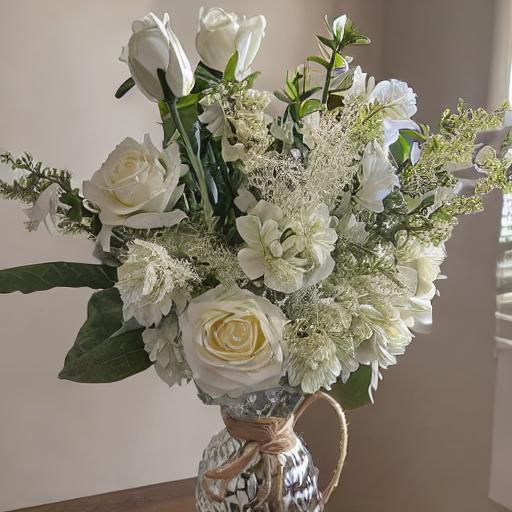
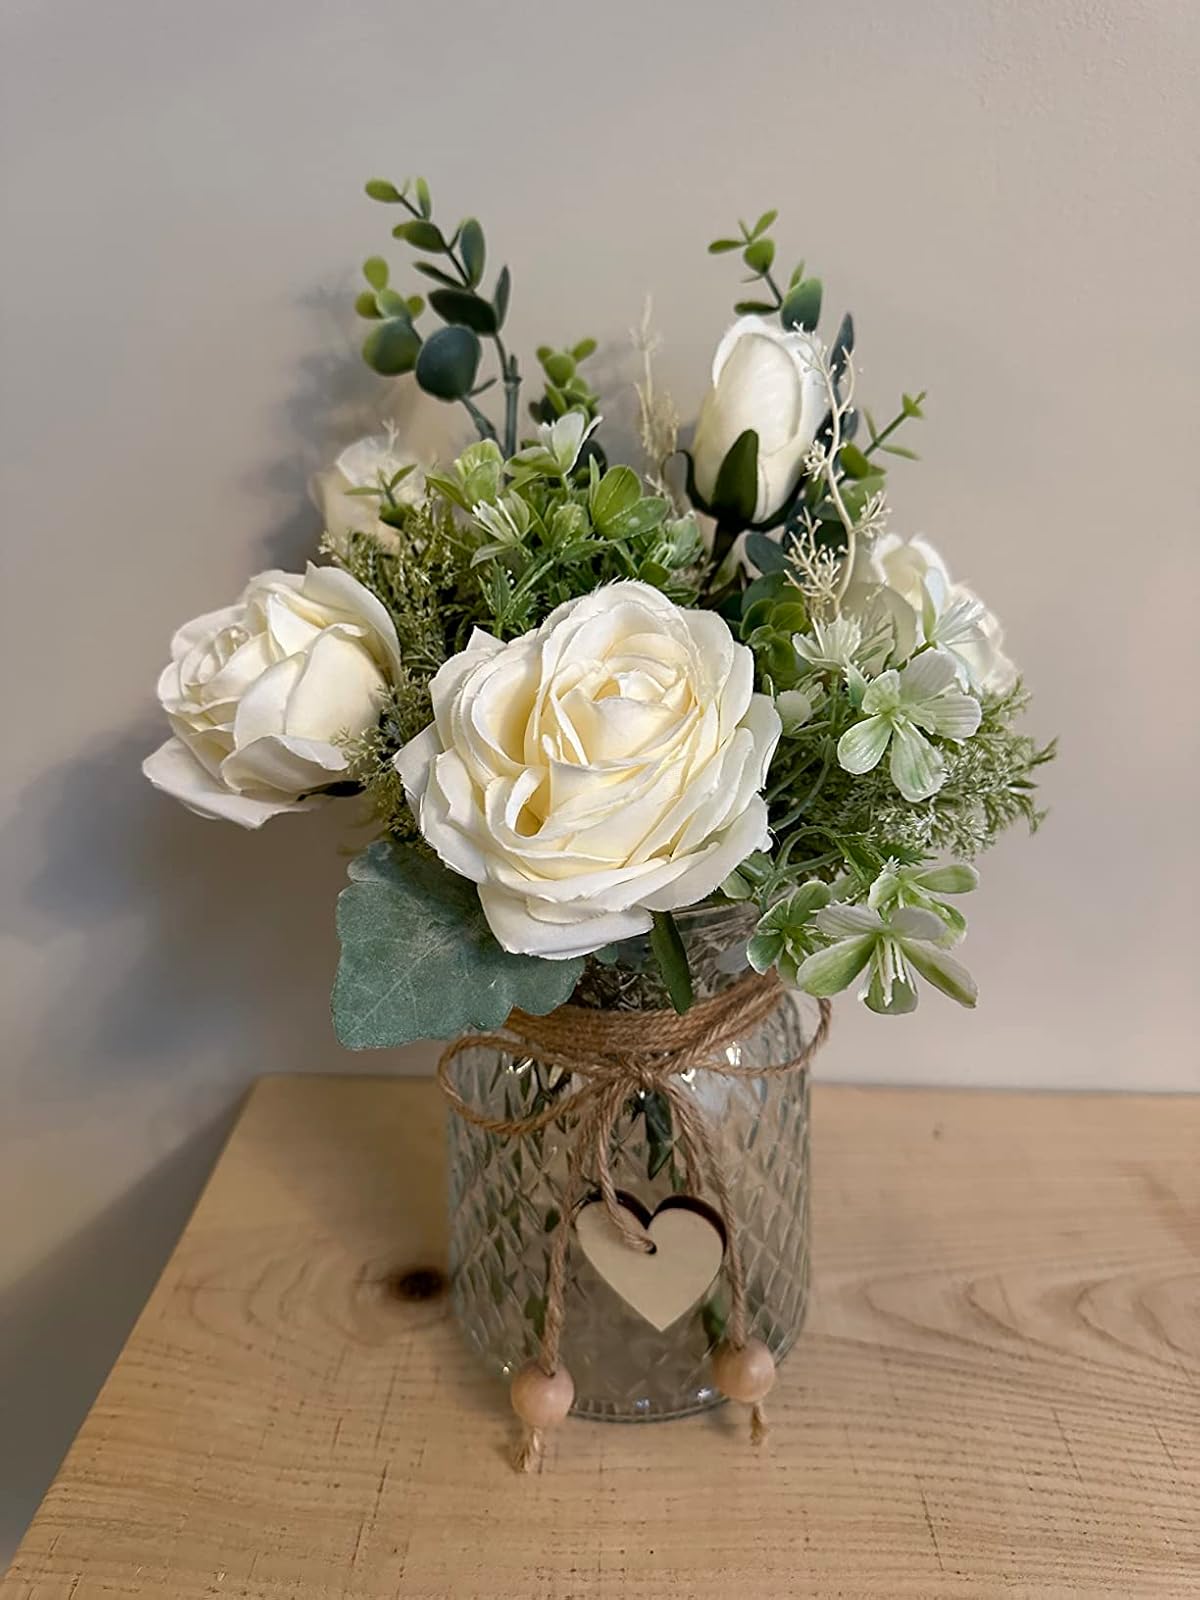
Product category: vase
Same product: no